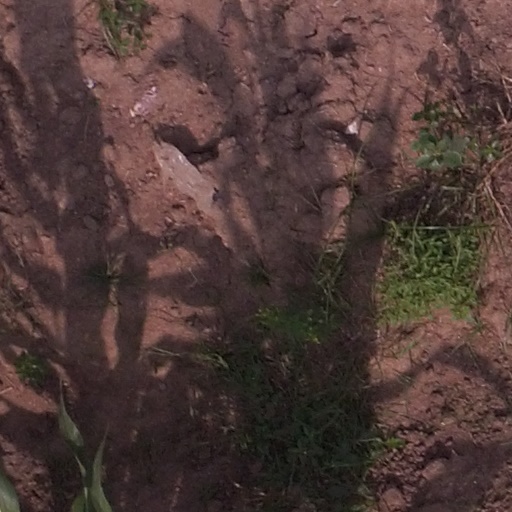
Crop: maize; corn